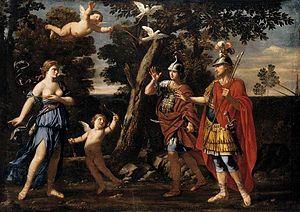
Giacinto Gimignani est un peintre italien du XVIIᵉ siècle et un aquafortiste du baroque romain.